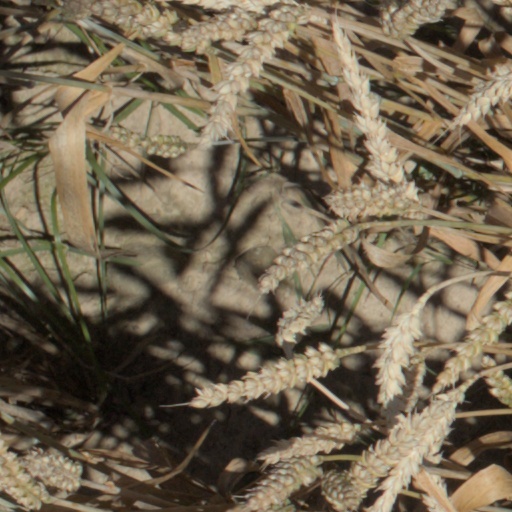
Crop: wheat